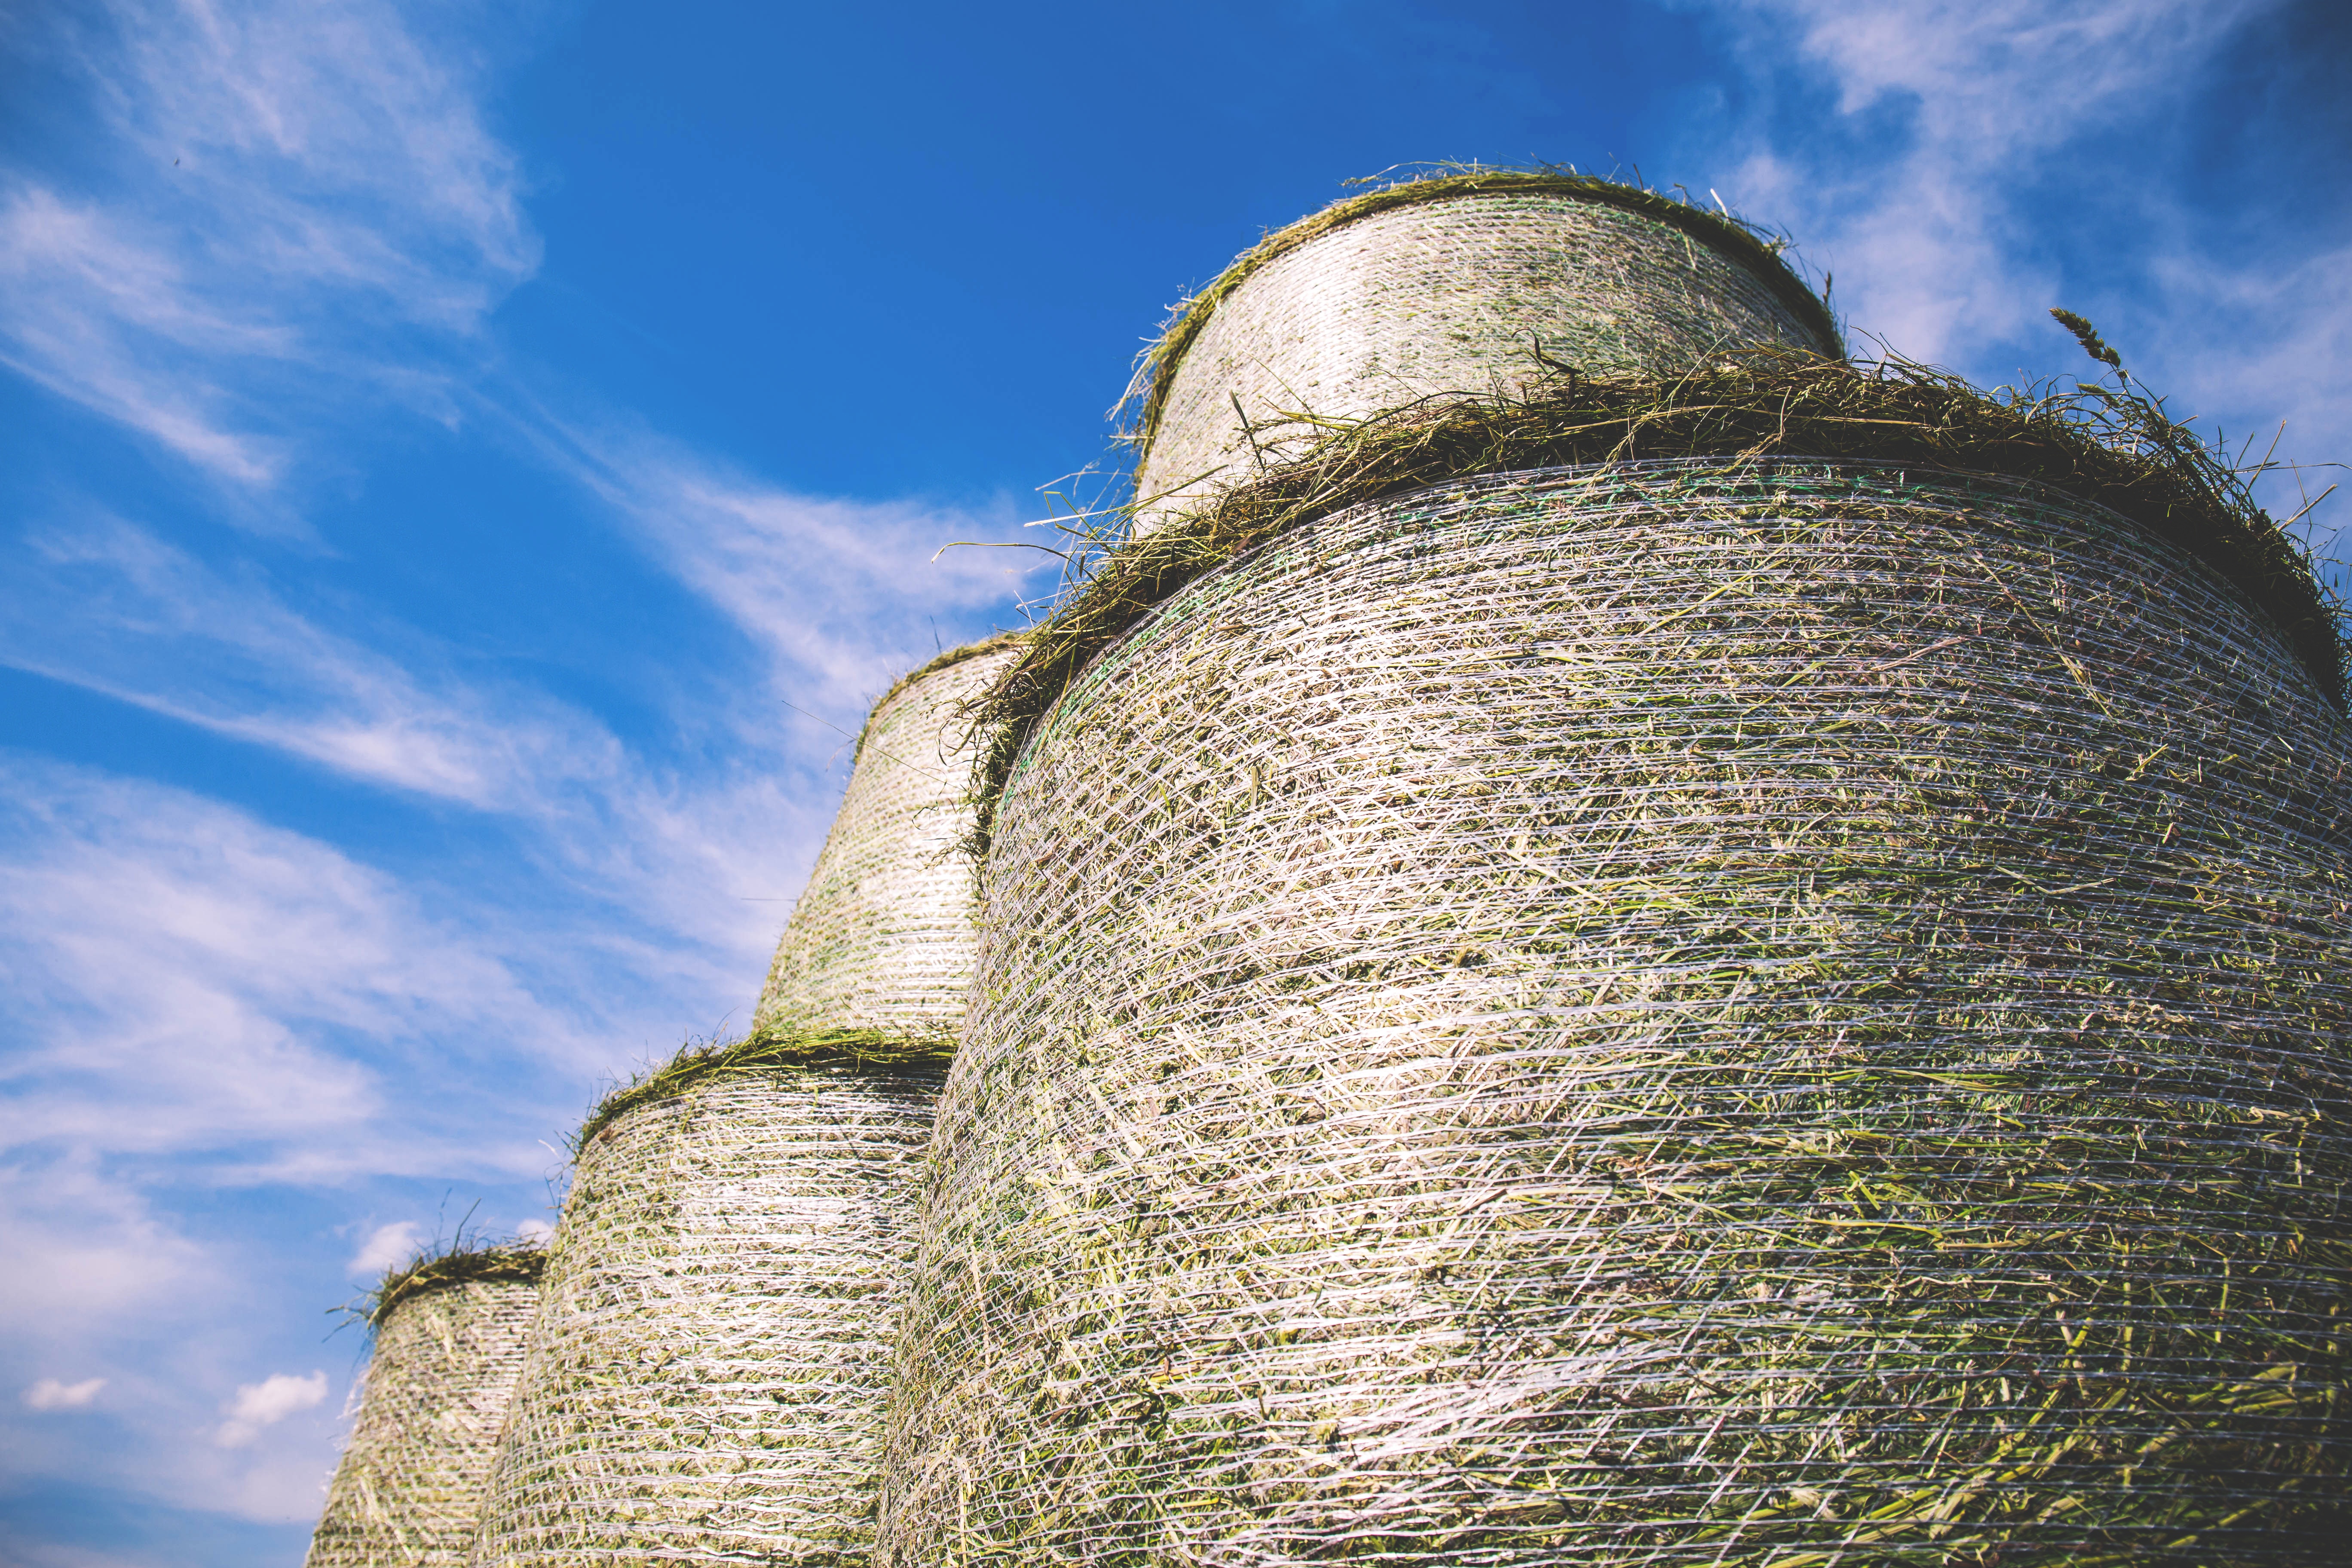
grass, rock, cloud, sky, hay, sunlight, building, chateau, reflection, tower, castle, landmark, blue, fortification, haystack, hay bale, temple, ruins, ancient history